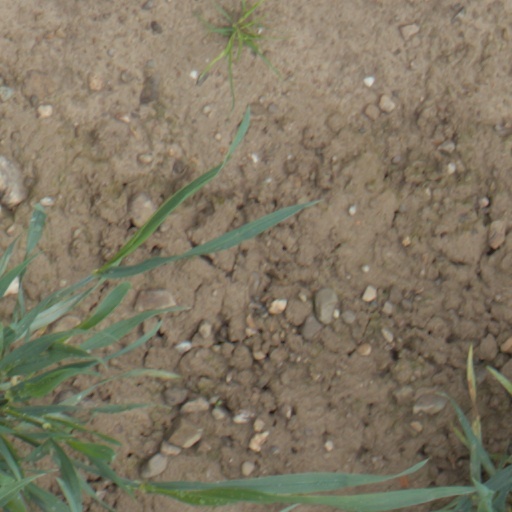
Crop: wheat